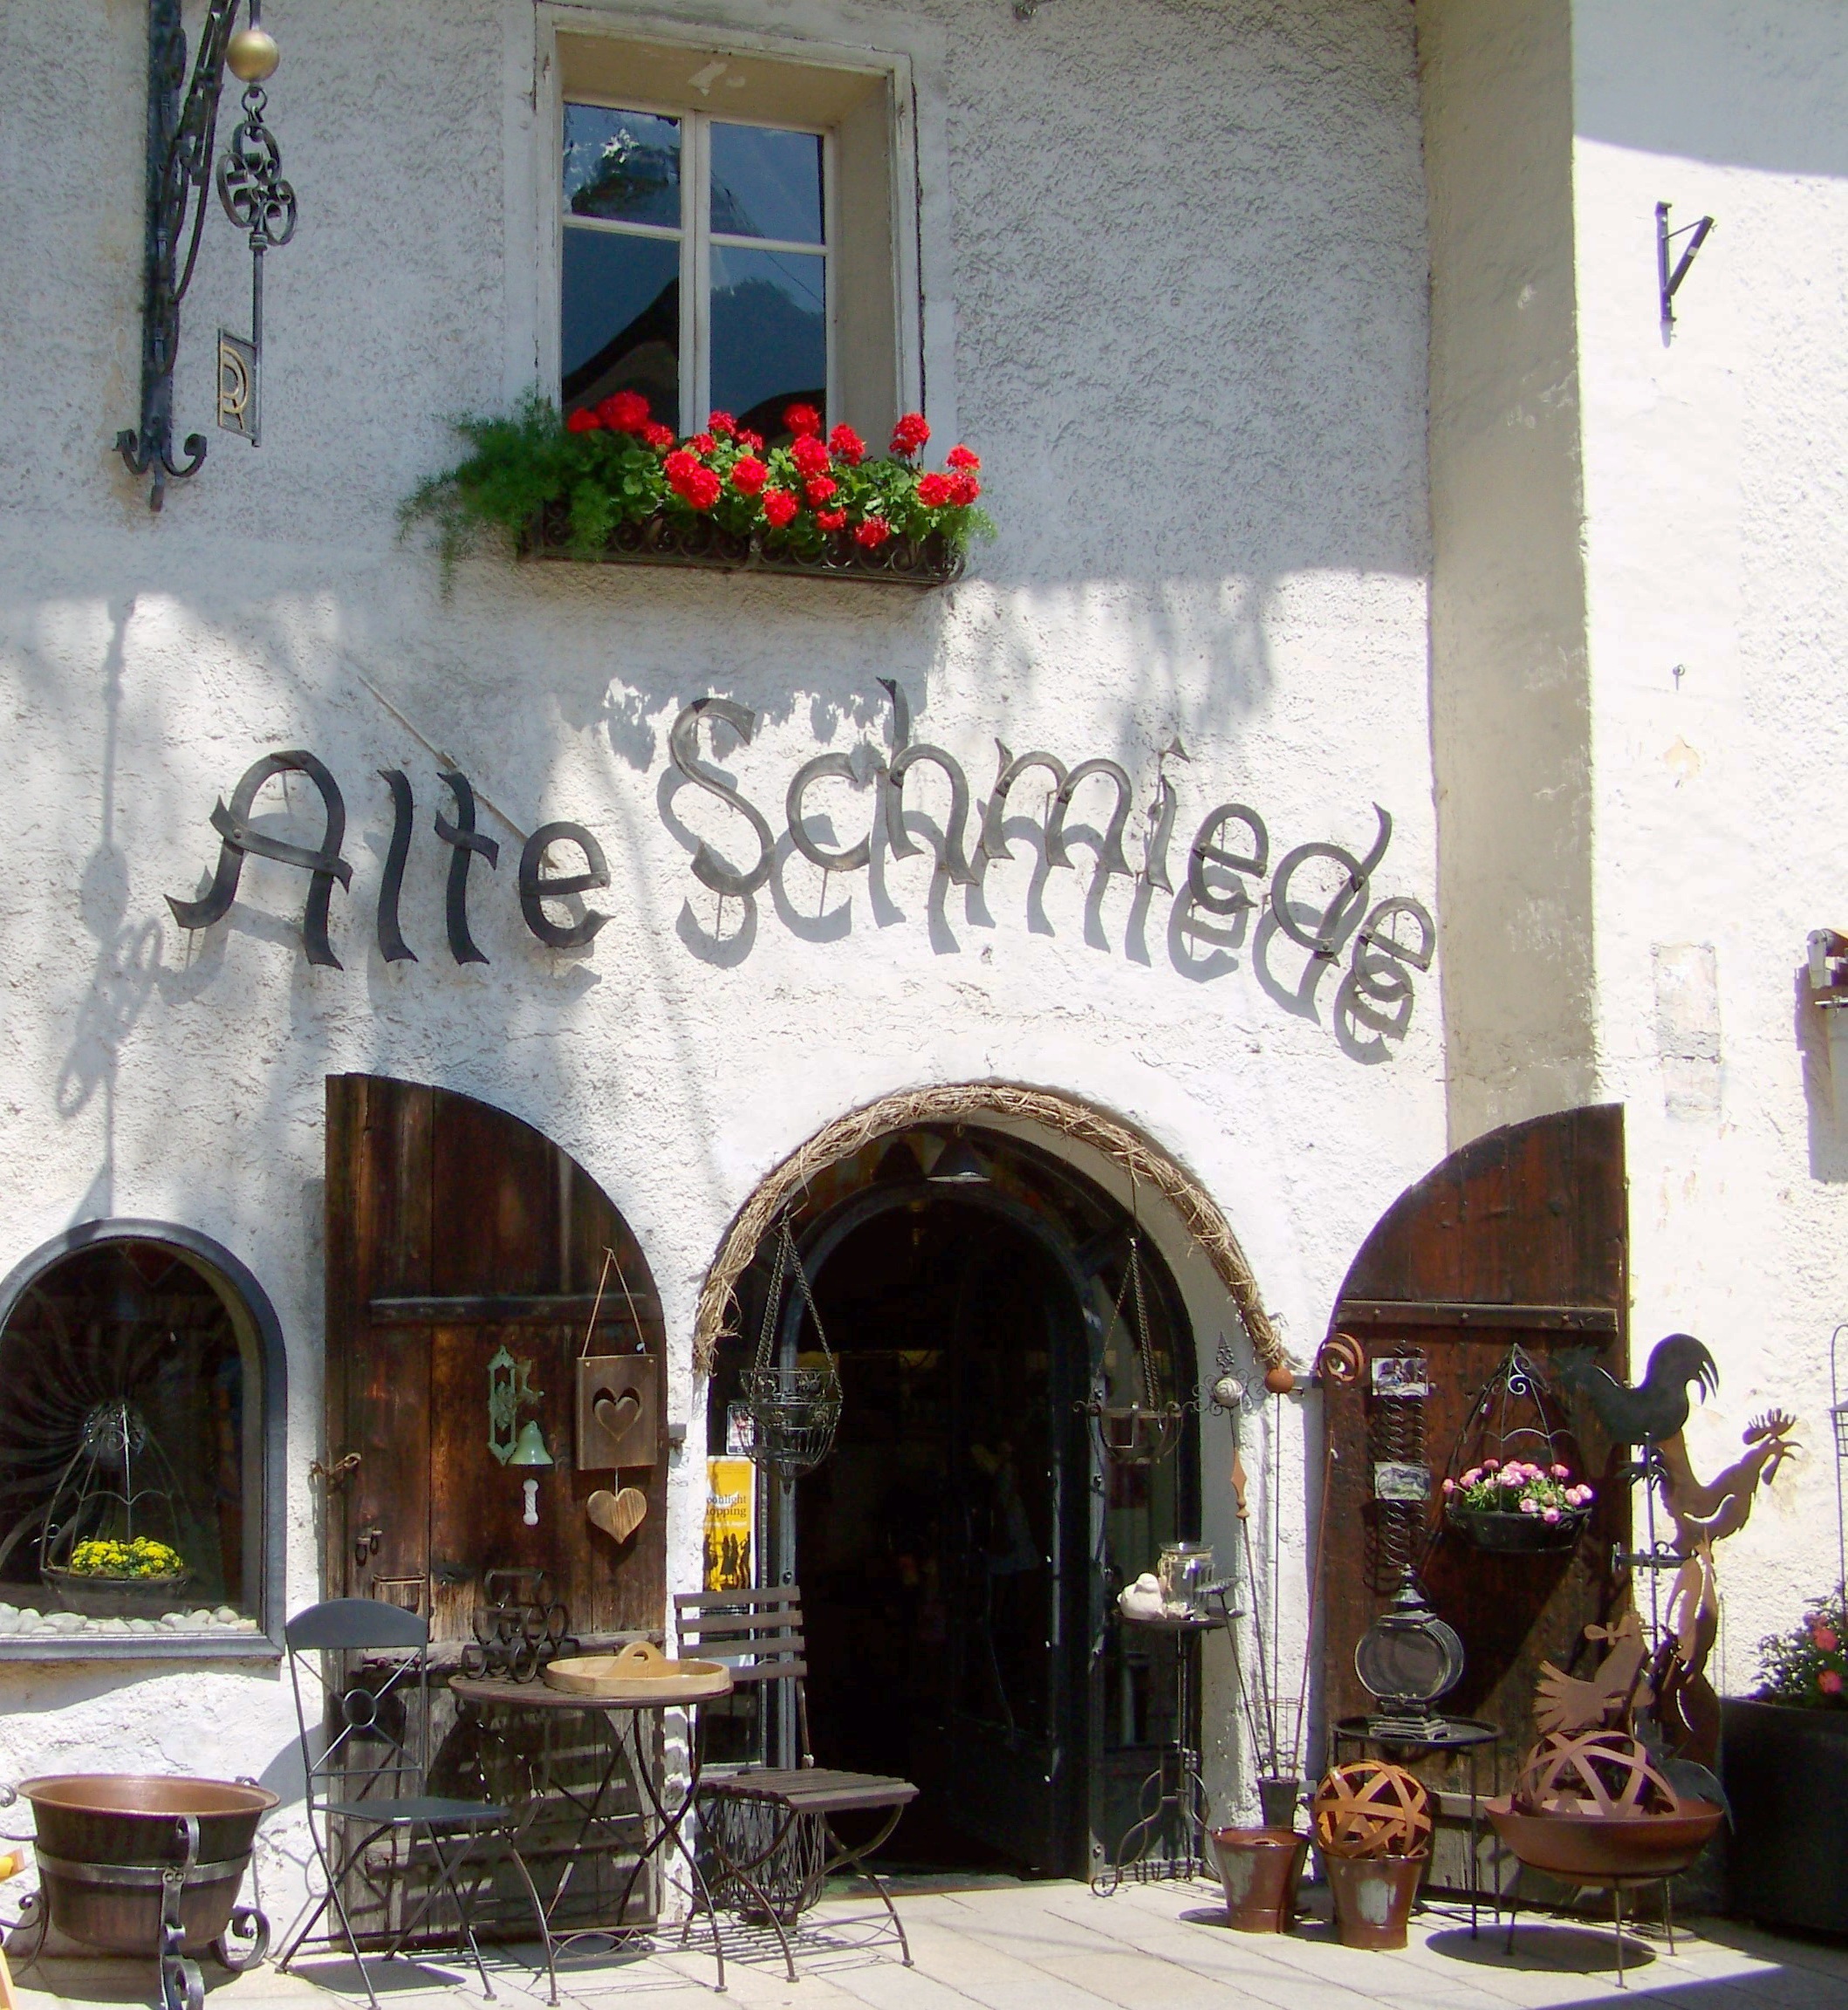
road, street, town, restaurant, alley, home, old house, art, lienz, old blacksmith's workshop